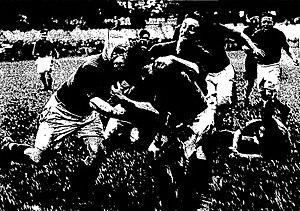
LOU - Narbonne, championnat de France 1933, un narbonnais est ceinturé par deux adversaires lyonnais.
Le championnat de France de rugby 1932-1933 a été remporté par le Lyon OU qui a battu le RC Narbonne en finale.